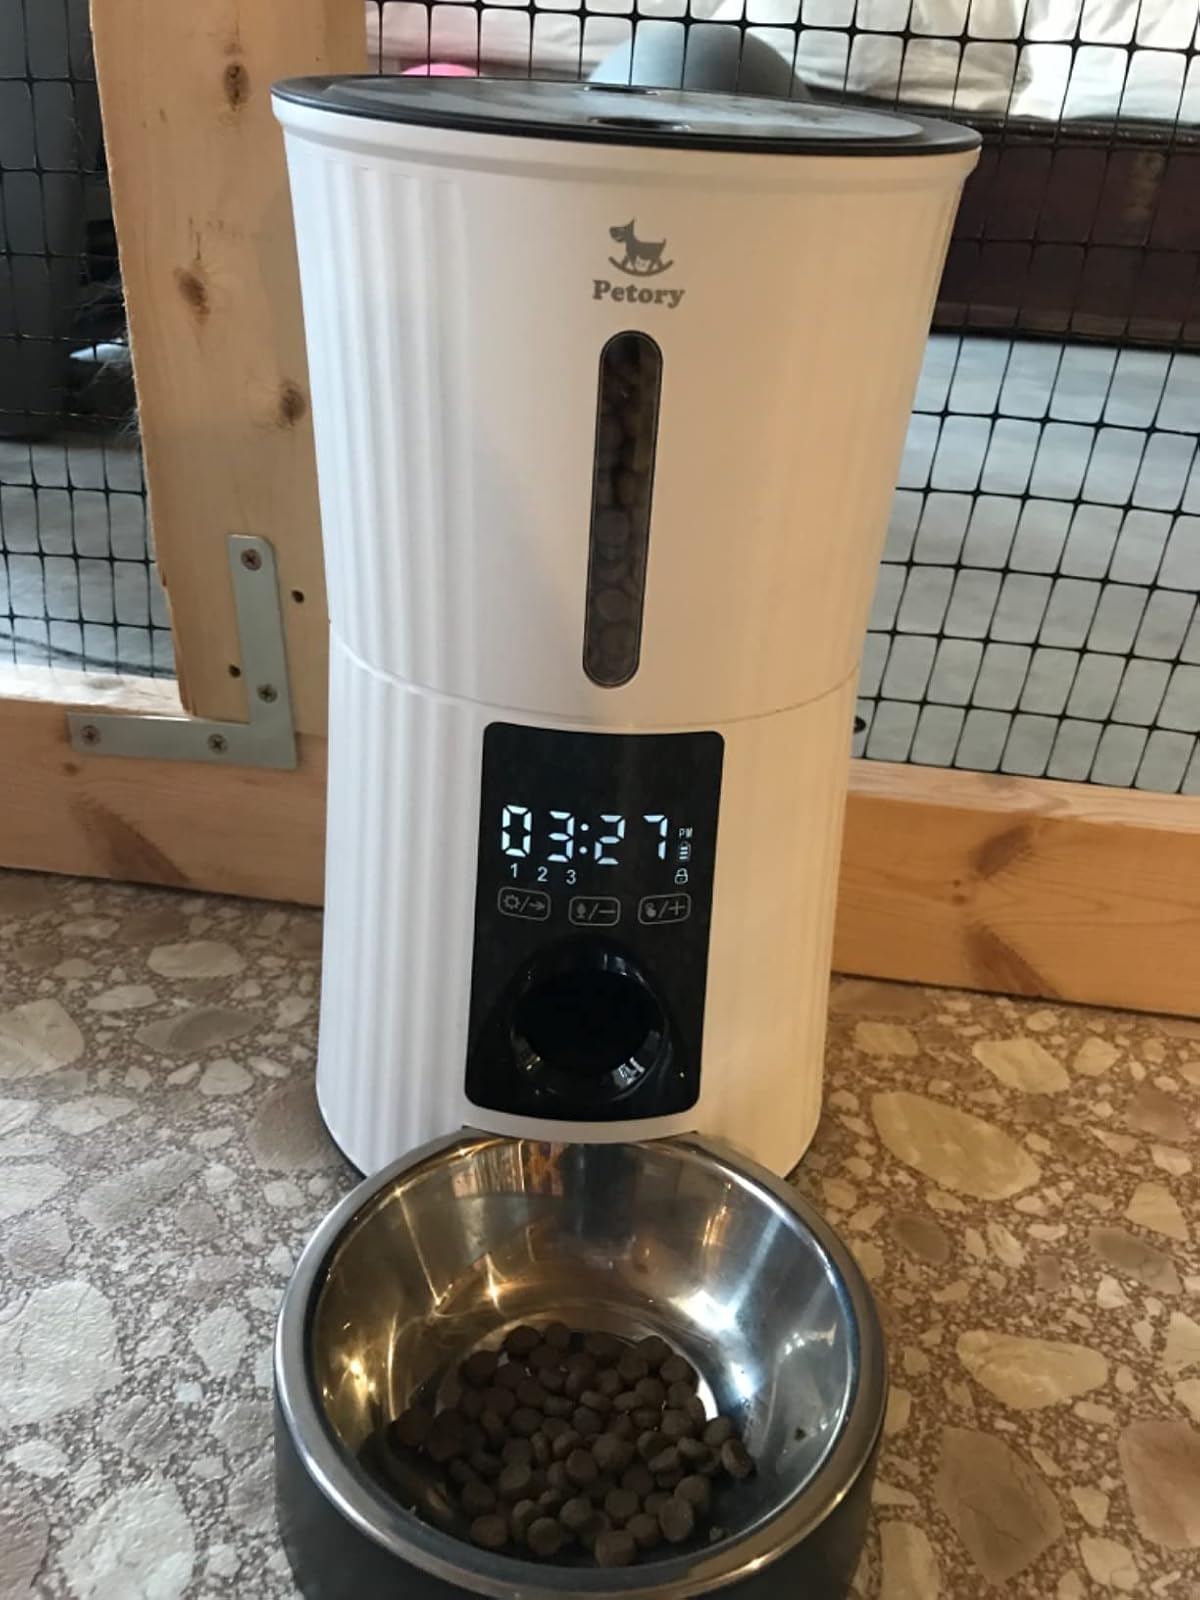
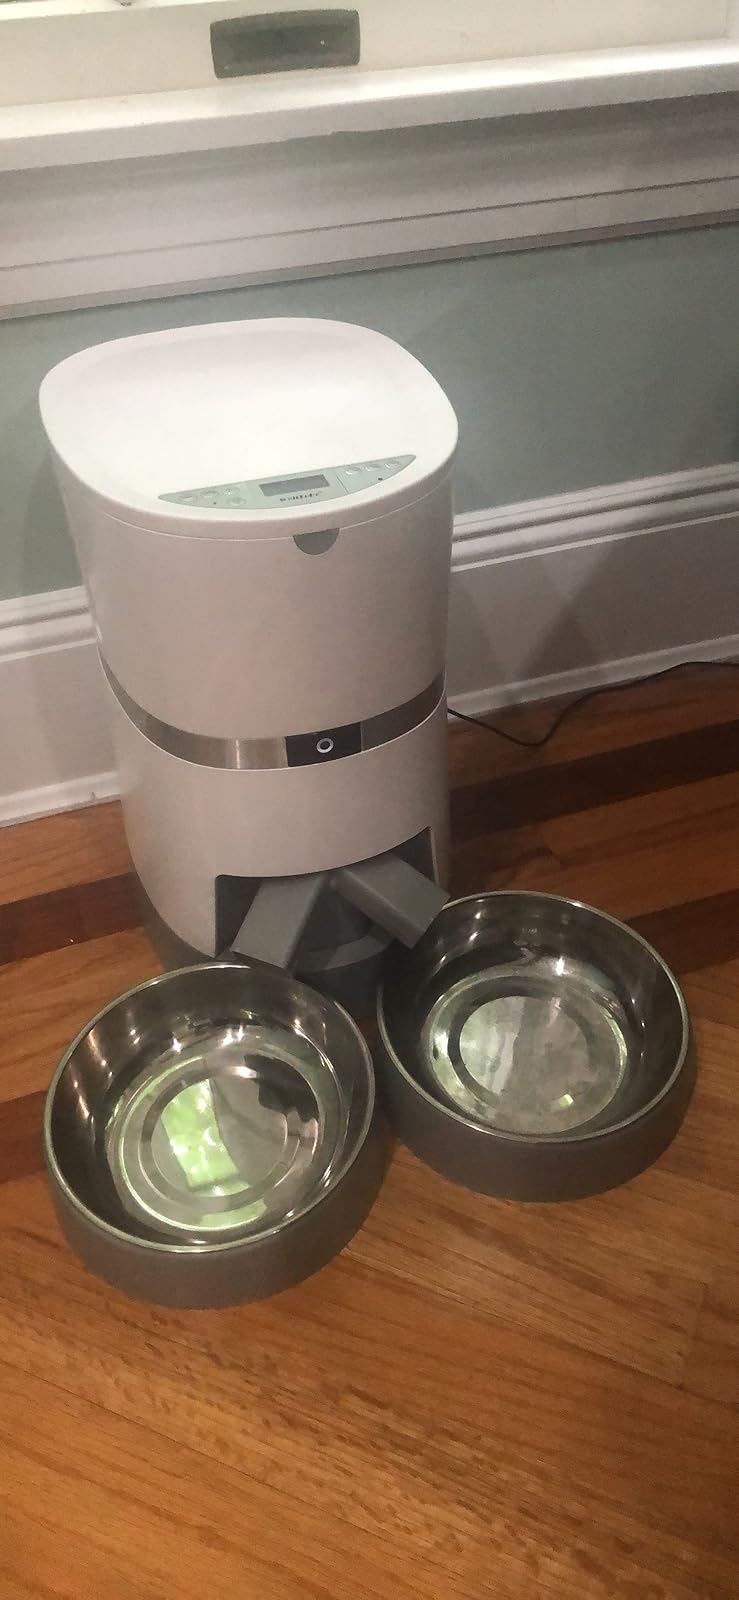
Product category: items_feeder
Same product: no